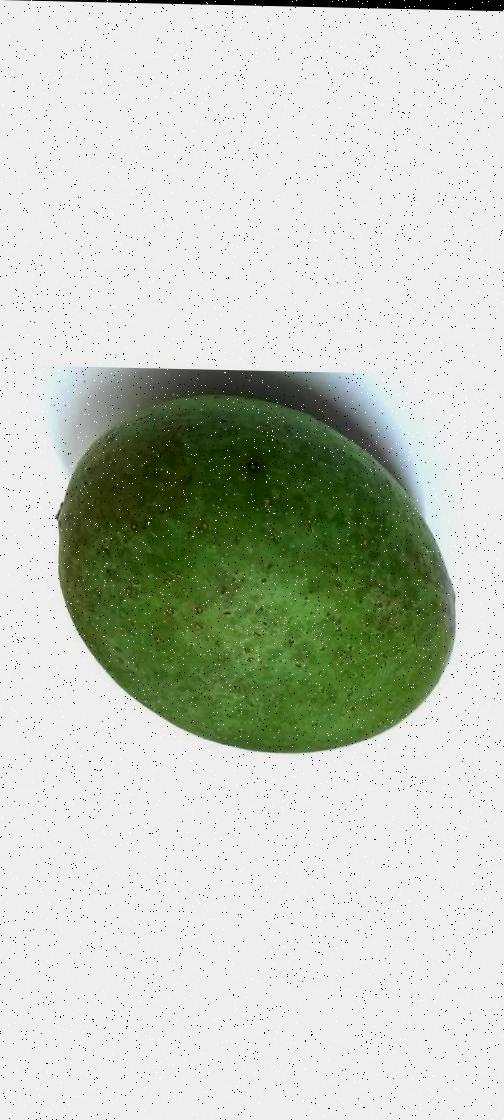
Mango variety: Ashshina Zhinuk